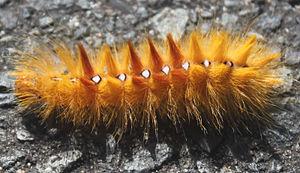
Chenille de la Noctuelle de l'érable (Acronicta aceris) Español: Oruga del sicamoro (Acronicta aceris) Magyar: Vadgesztenye szigonyosbagoly (Acronicta aceris): A lepke hernyója